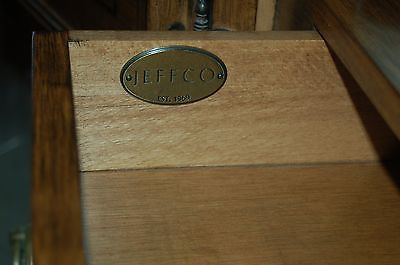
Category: cabinet